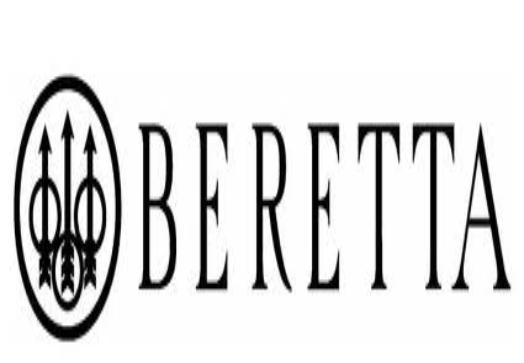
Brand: Beretta
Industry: Others